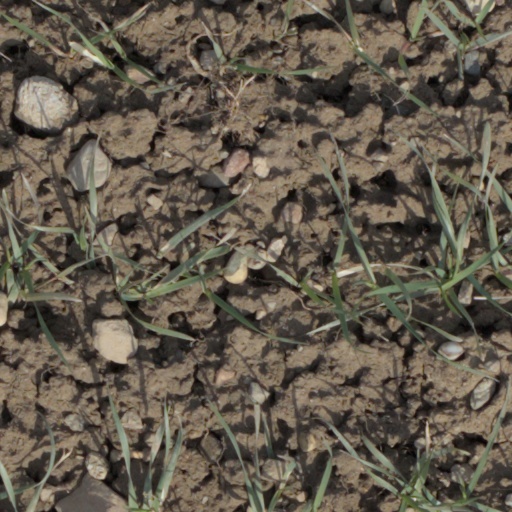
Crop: wheat